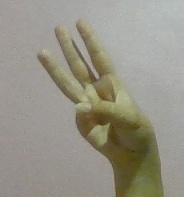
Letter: thaa